Douglas DC-7

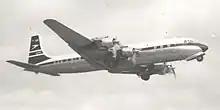
BOAC DC-7C G-AOIC taking off from Manchester UK in April 1958 for a non-stop flight to New York (Idlewild) (later JFK)

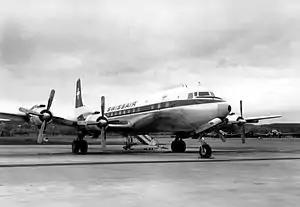
Swissair DC-7C in 1961

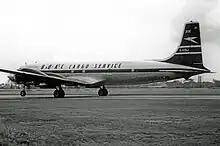
DC-7CF freighter of BOAC in 1961 converted with forward and rear freight doors

The Douglas DC-7 is a retired American airliner built by the Douglas Aircraft Company from 1953 to 1958. A derivative of the DC-6, it was the last major piston engine-powered passenger aircraft made by Douglas, being developed shortly after the earliest jet airliner—the de Havilland Comet—entered service and only a few years before the jet-powered Douglas DC-8 first flew in 1958. Larger numbers of both DC-7B and DC-7C variants were also built, with a handful of aircraft converted to cargo hauling or fire-fighting after their commercial transport days had passed.